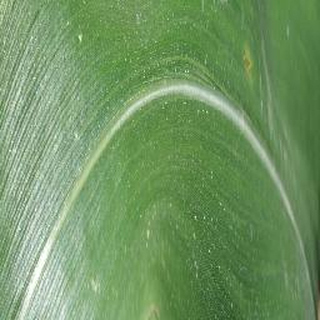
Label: healthy_corn